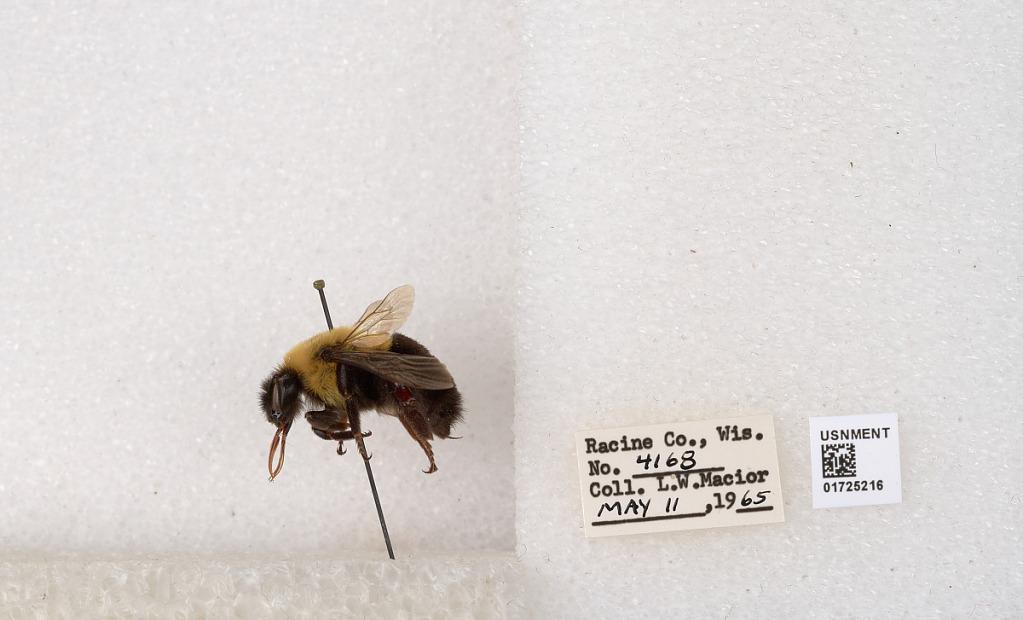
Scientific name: Bombus impatiens Cresson
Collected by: L. Macior
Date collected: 1965-5-11
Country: United States
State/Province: Wisconsin
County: Racine
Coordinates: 42.7299, -87.8123